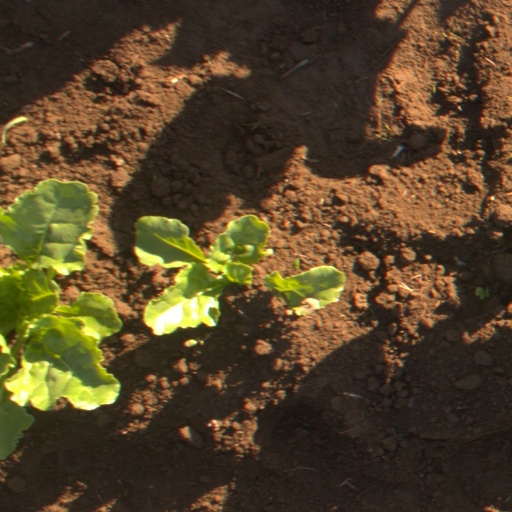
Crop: sugar beet